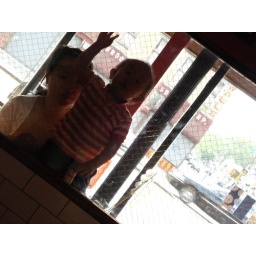
A little guest that couldn't get enough of us running around like circus animals in the kitchen